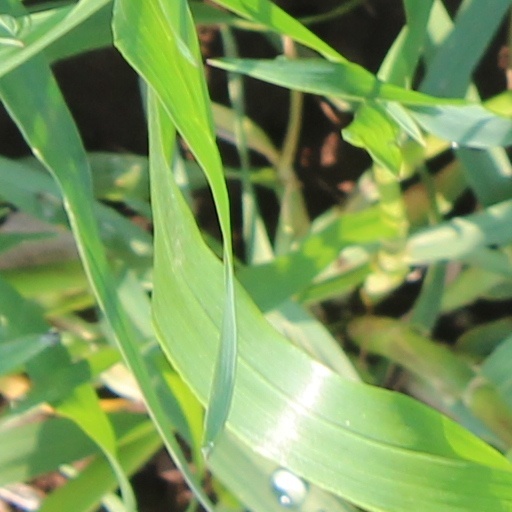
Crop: wheat